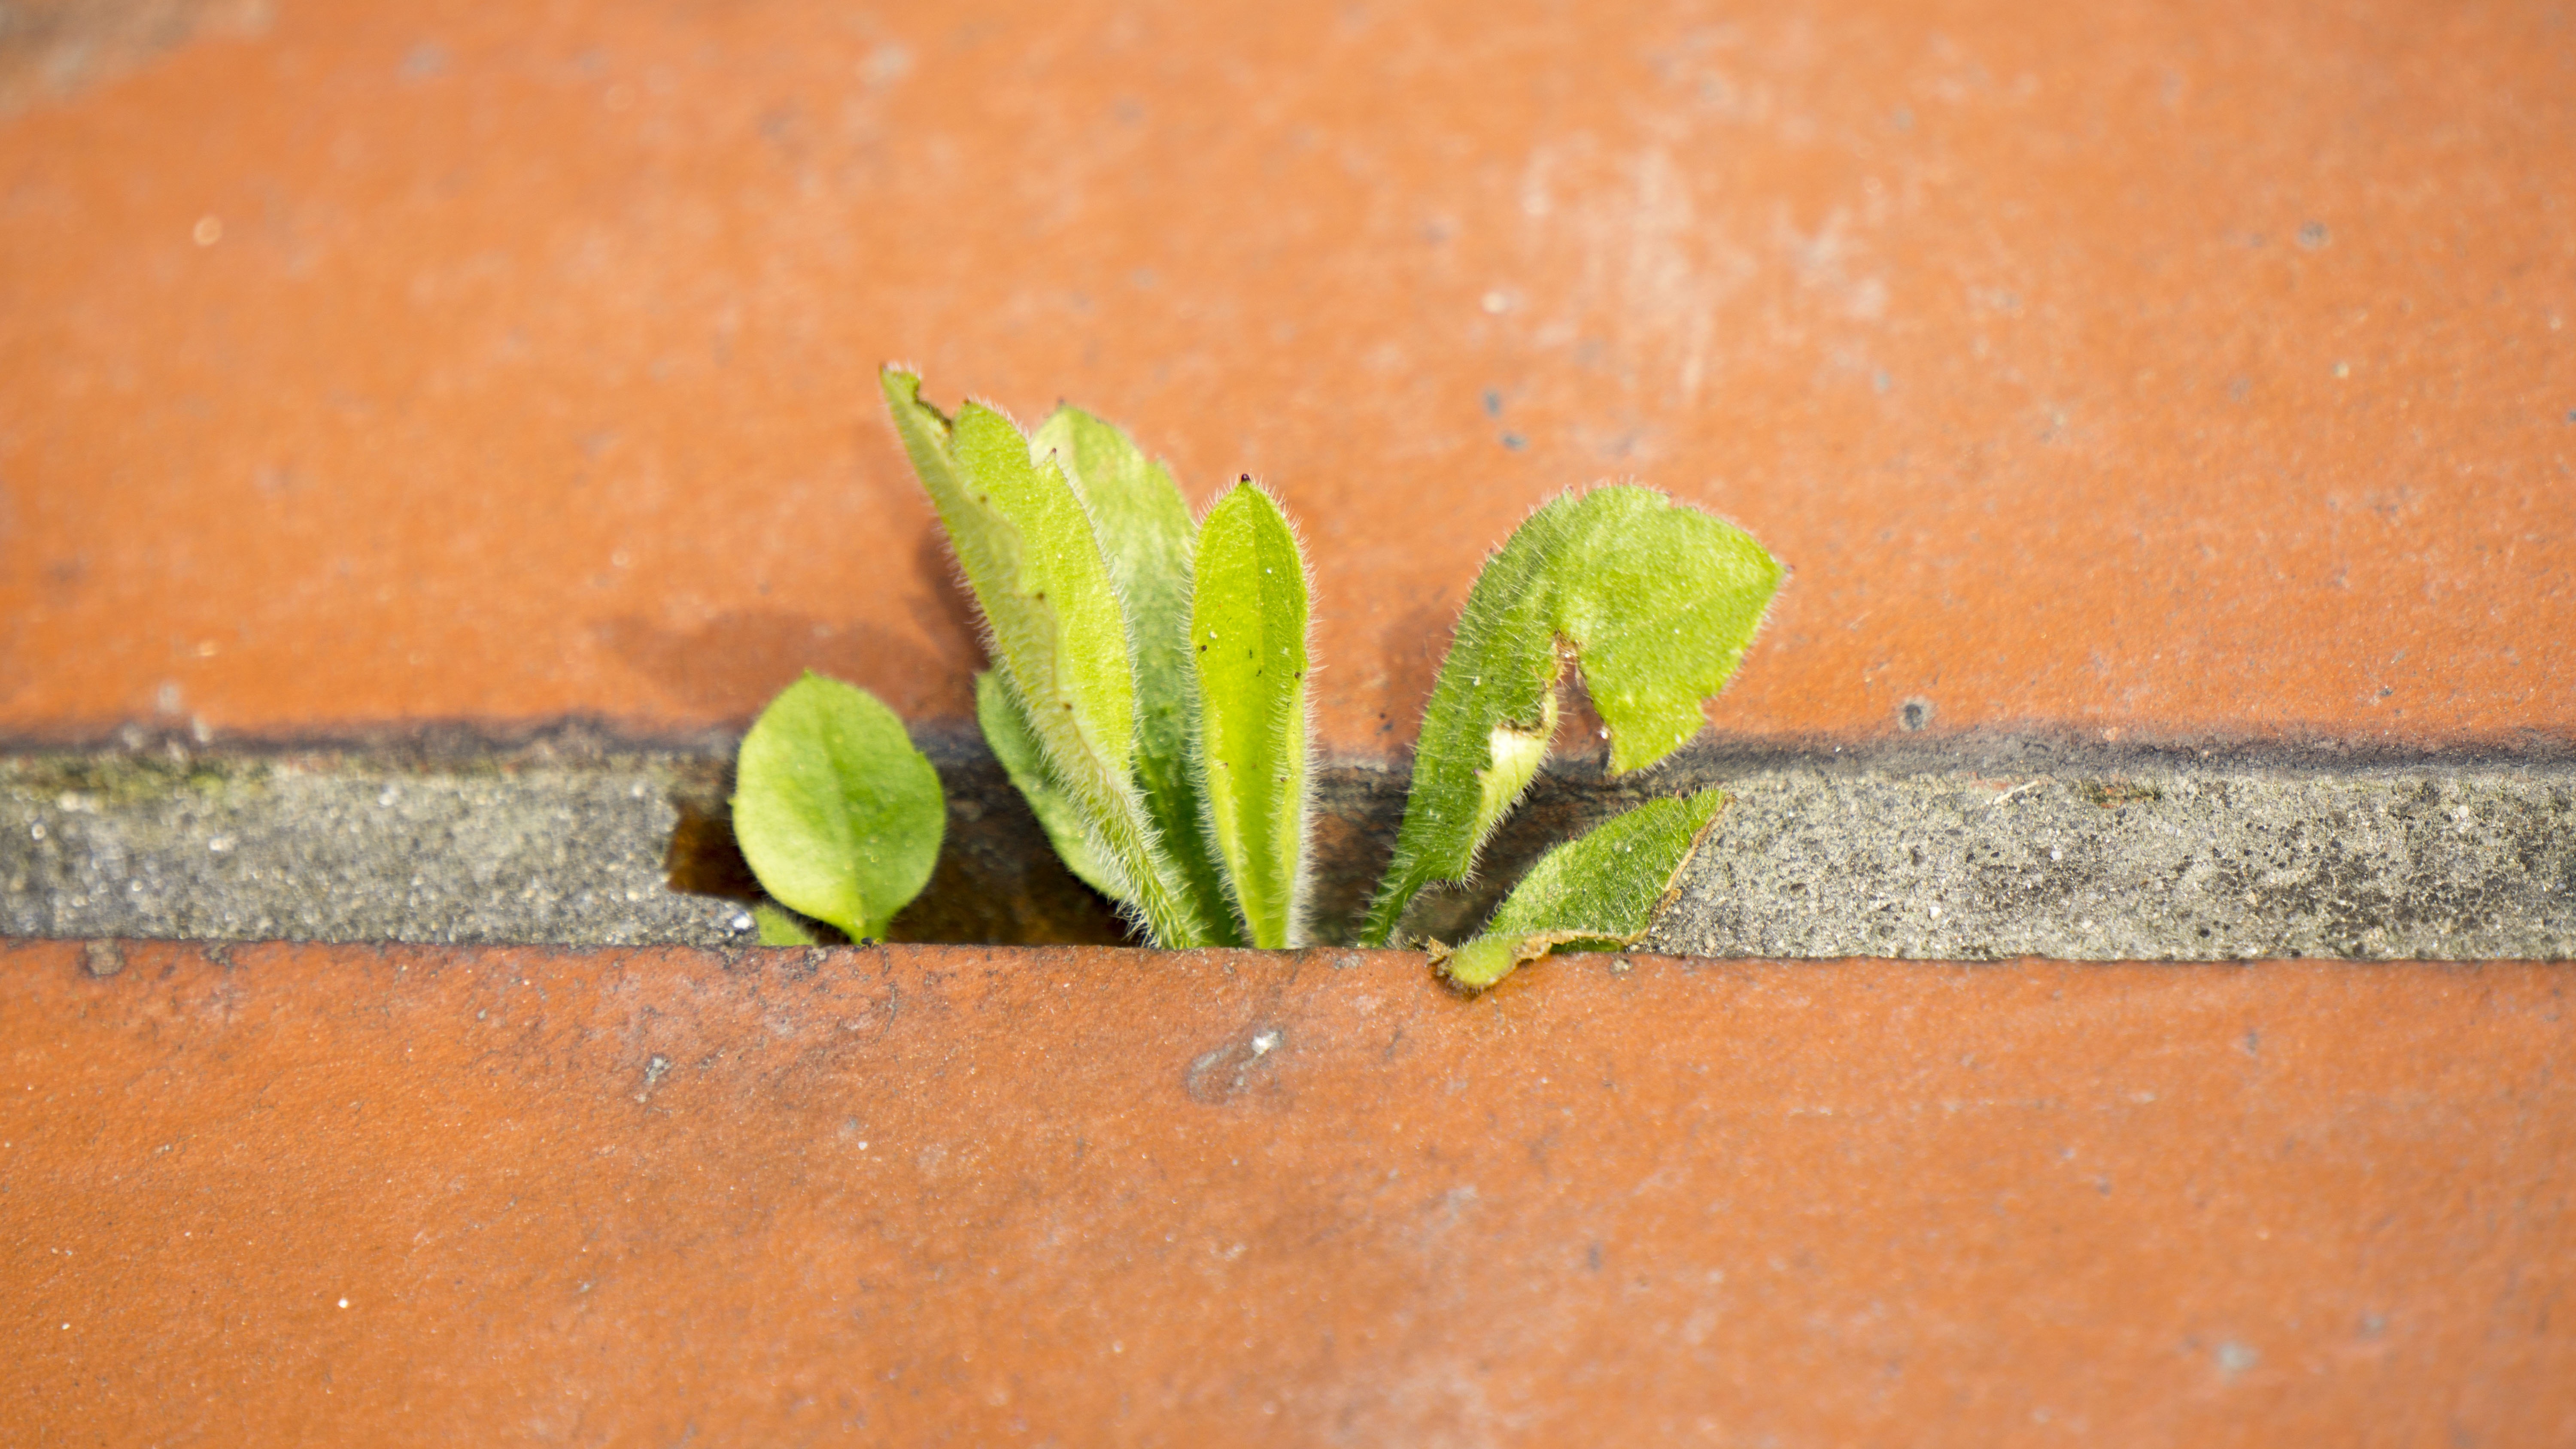
nature, plant, leaf, flower, spring, green, produce, space, soil, life, close up, cement, weeds, bud, aperture, macro photography, vitality, takeshi, plant stem